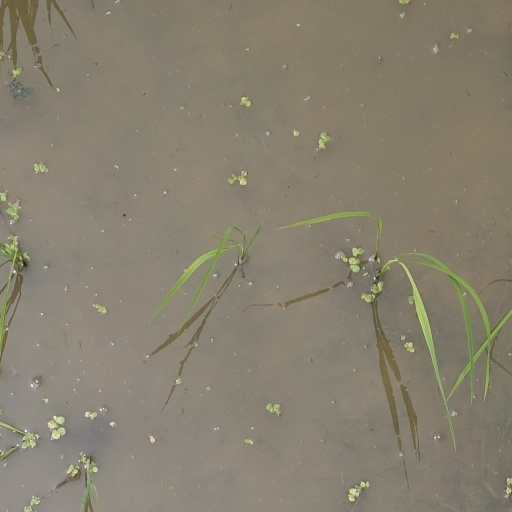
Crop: rice